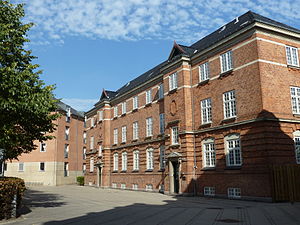
Østerfælled Kaserne / Billeder
Østerfælled Kaserne var en større kaserne på Øster Fælled på Østerbro i København, der blev opført 1896-1898 ved arkitekt Eugen Jørgensen og kaptajn Bierring i en nybarok stil med røde mursten, hvide palævinduer og mansardtage tækket med blåglaserede tegl.